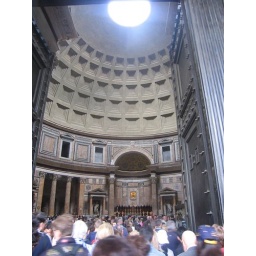
Domed roof inside - rain can come in through hole in roof and drains out through small holes in floor